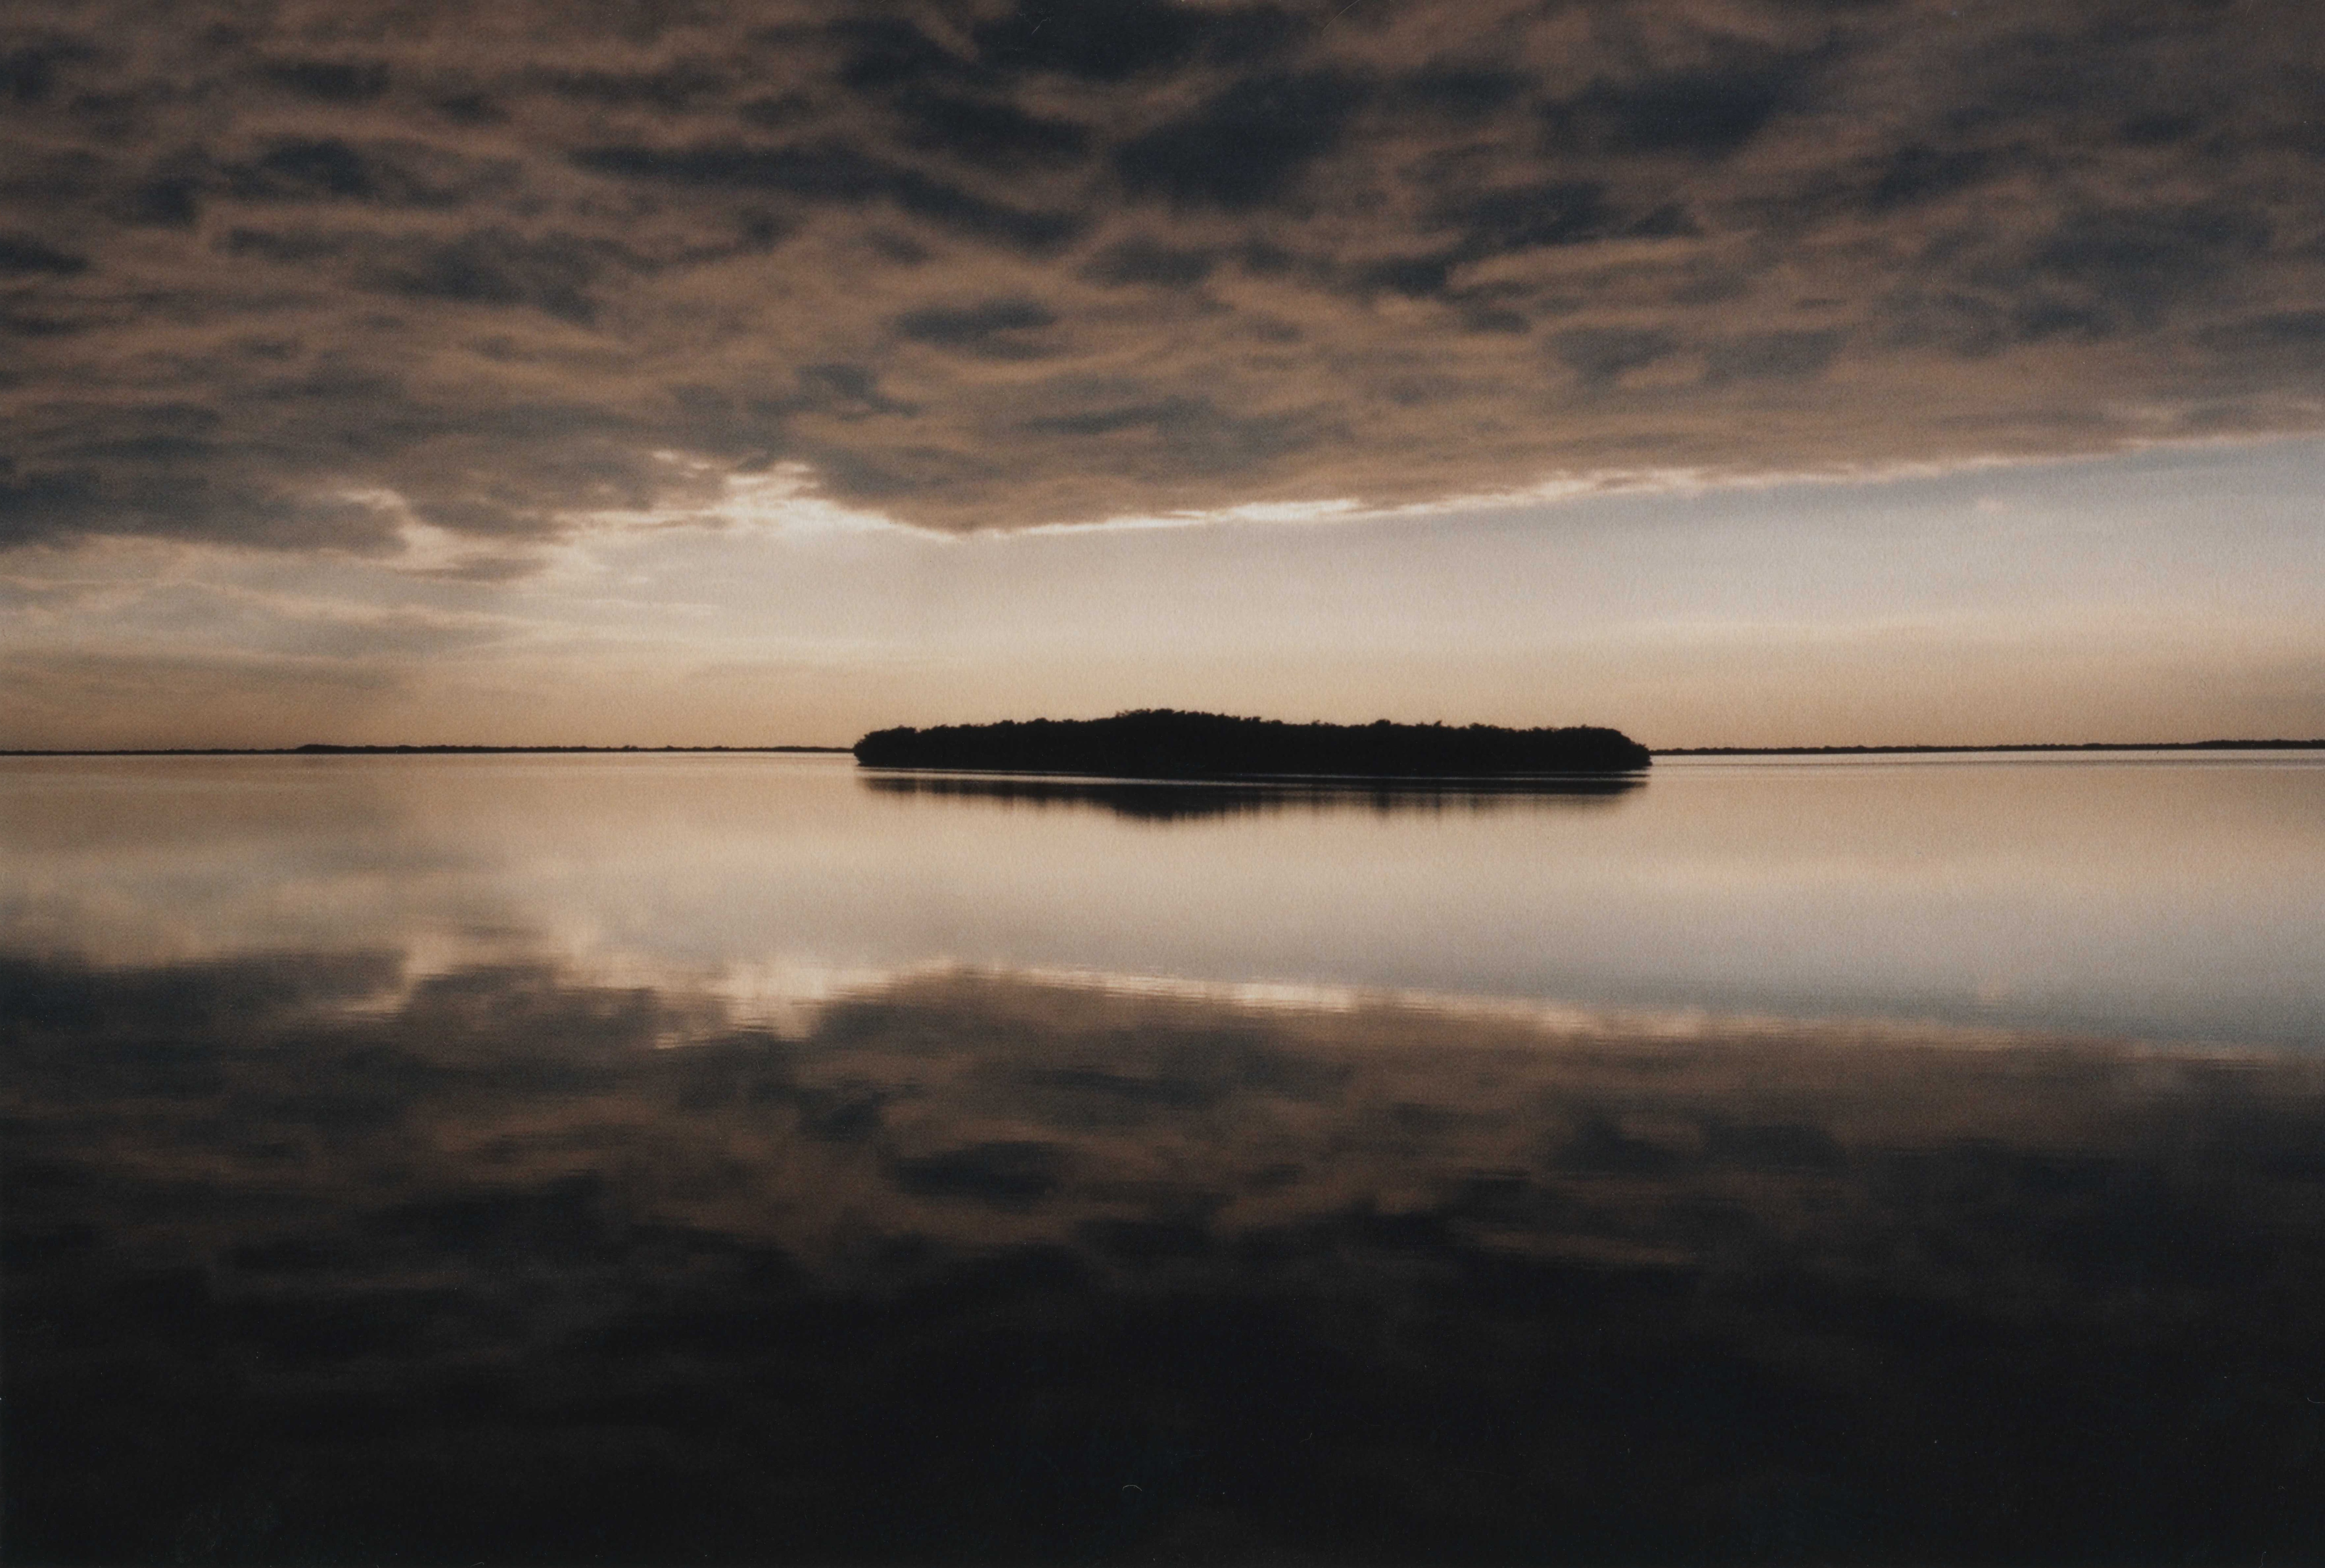
sea, coast, water, ocean, horizon, light, cloud, sky, sun, sunrise, sunset, sunlight, morning, wave, lake, dawn, atmosphere, dusk, evening, reflection, island, darkness, meteorological phenomenon, atmospheric phenomenon